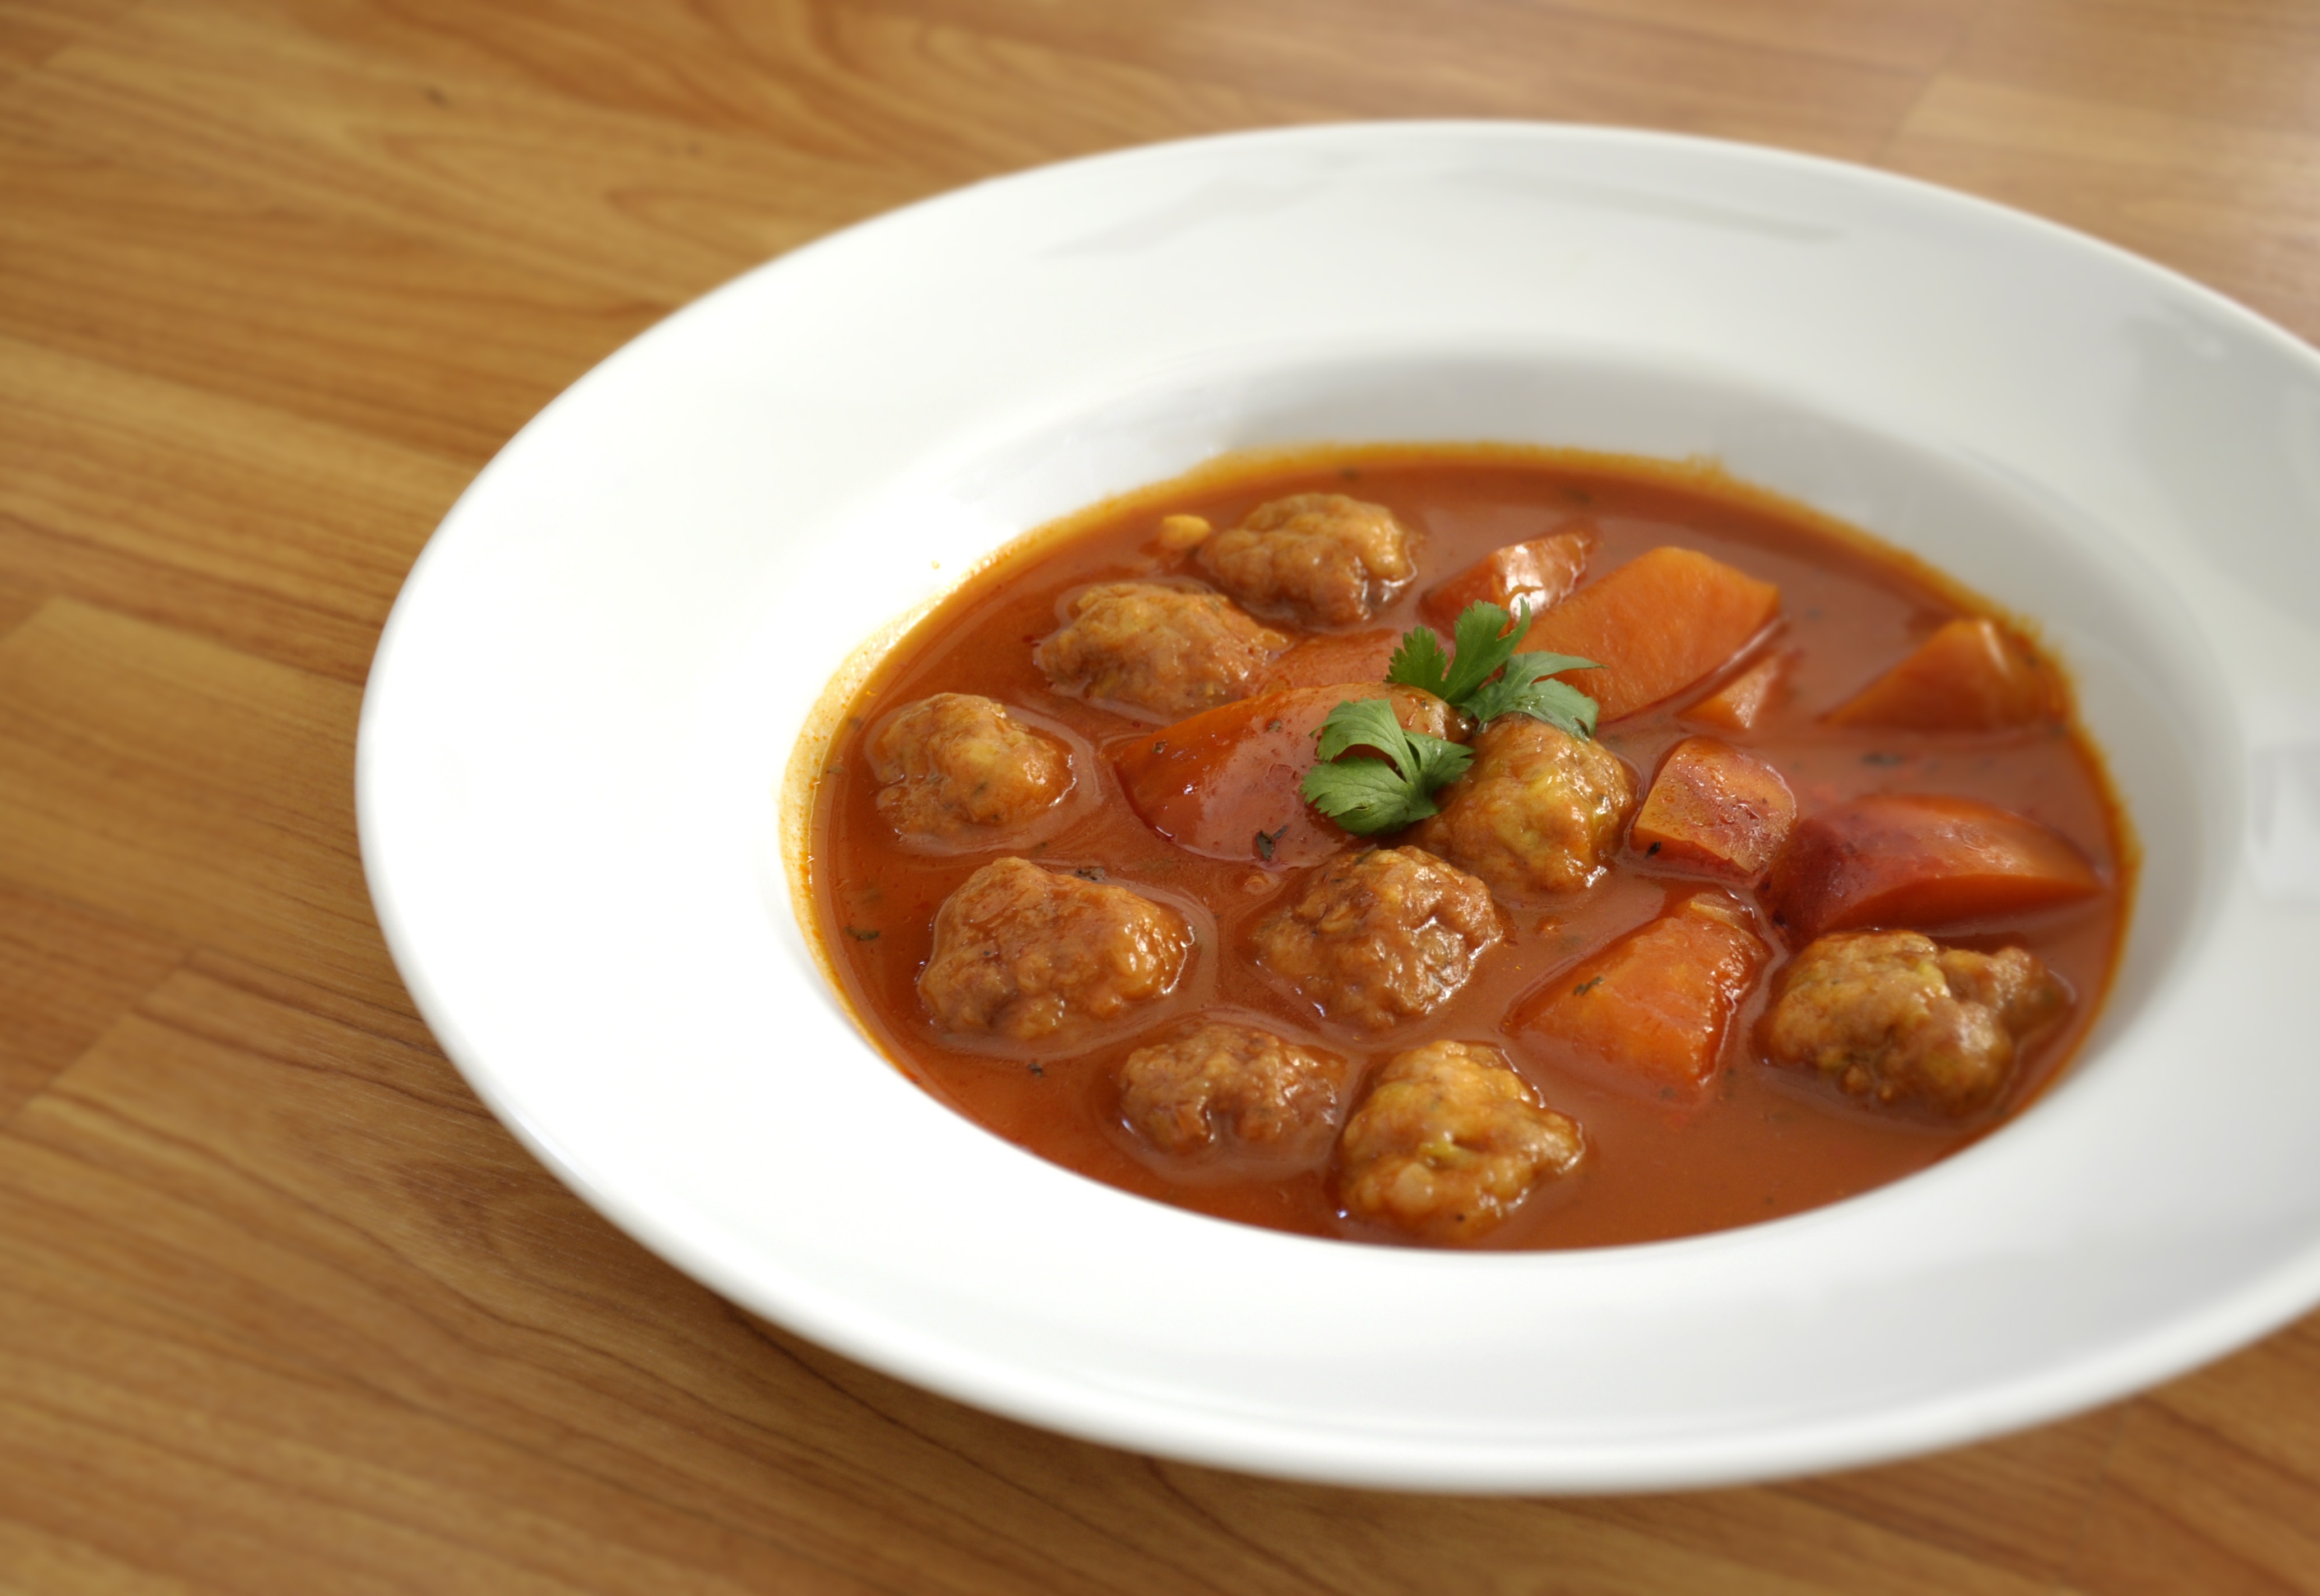
dish, food, cooking, produce, vegetable, meat, cuisine, soup, tomato, stew, dinner, meatballs, curry, gumbo